Vivian Carter Mason

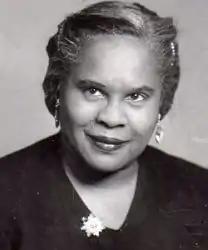

Vivian Carter Mason (born Vivian Carter; February 10, 1900 – May 10, 1982) was a staunch advocate for women's and civil rights as well as an ardent supporter of universal education. She served as an influential president of the National Council of Negro Women (NCNW) from 1953 to 1957. She is well-known for founding the Women's Council for Interracial Cooperation in communities such as Norfolk and Arlington, Virginia, in 1945. Mason also founded the Committee of 100 Women, which allowed for underprivileged children of color in New York City to attend summer camp for free.